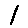
Label: 1